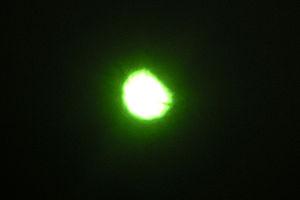
Une éclipse correspond à l'occultation d'une source de lumière par un objet physique.